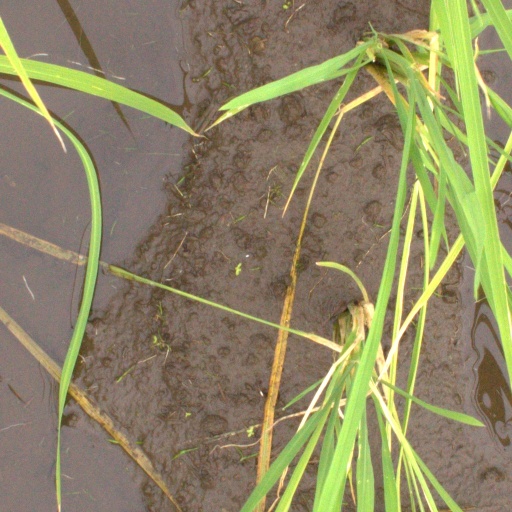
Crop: rice